Étienne Colaud

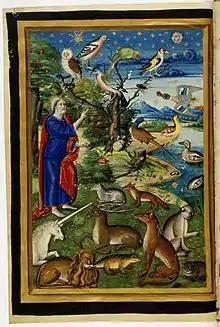

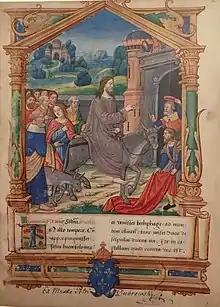

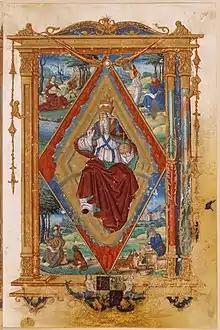

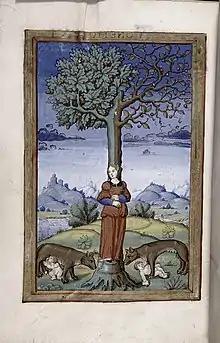

Étienne Colaud (also Étienne Collault) was a French illuminator and , active in Paris between 1512 and 1540. A number of surviving archives indicate that he was based on the Île de la Cité, close to the cathedral of Notre-Dame, and that other family members also worked in the book trade. His clientele came from leading families of the time, including great land owners, top prelates, and even the king himself. Using a Book of hours that carries his name, scholars have attributed approximately twenty manuscripts to him by analysing the techniques and style applied. There are also a number of religious books, translations into French from Latin or Italian, chivalric narratives and illuminated texts. Étienne Colaud's style is strongly influenced by his near contemporary, the Parisian illuminator , but his work indicates that he was also networked with virtually every other Paris book-artist of the period.